Describe the emotion expressed in this image:  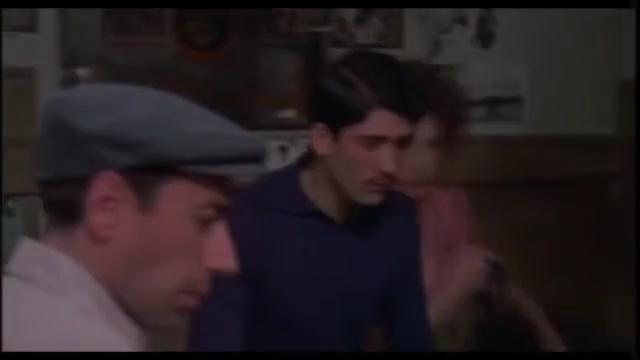
This person displays Pain, valence and arousal with low intensity.